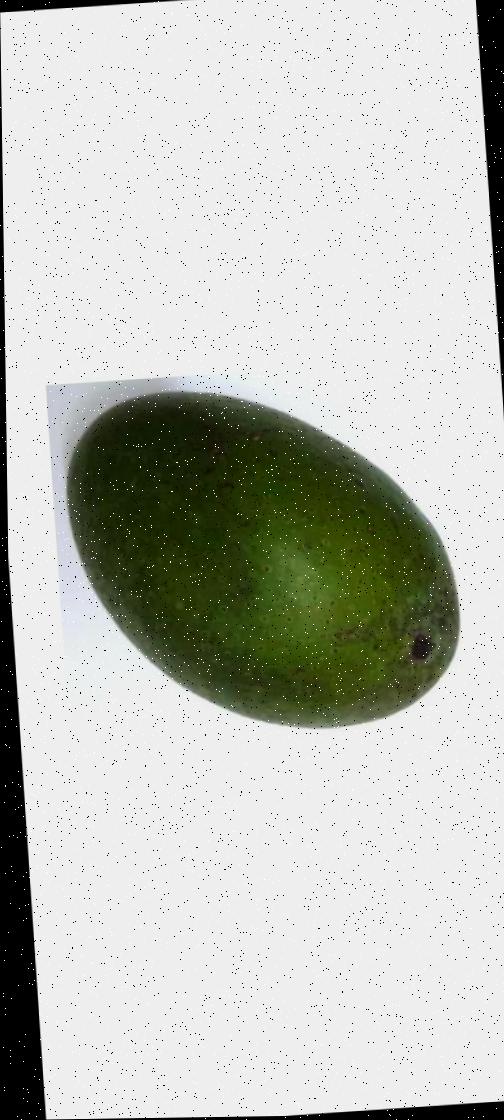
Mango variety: Ashshina Zhinuk